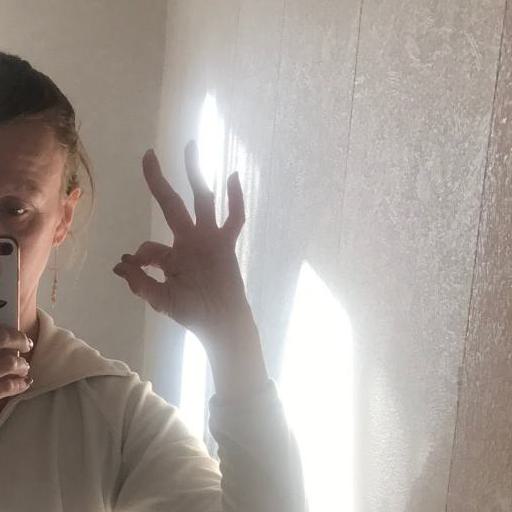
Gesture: ok